Serge Ivanoff

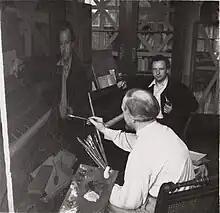
Serge Ivanoff peint le portrait d'Arthur Honegger. Paris, 1944.

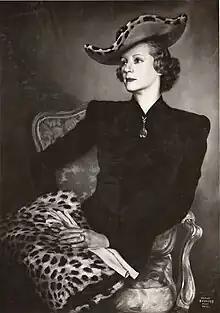
Portrait de Maggy Rouff, Paris, 1948

, Paris, 1944. The portrait was exhibited in 1954 in San Francisco, Palace of the Legion of Honor.